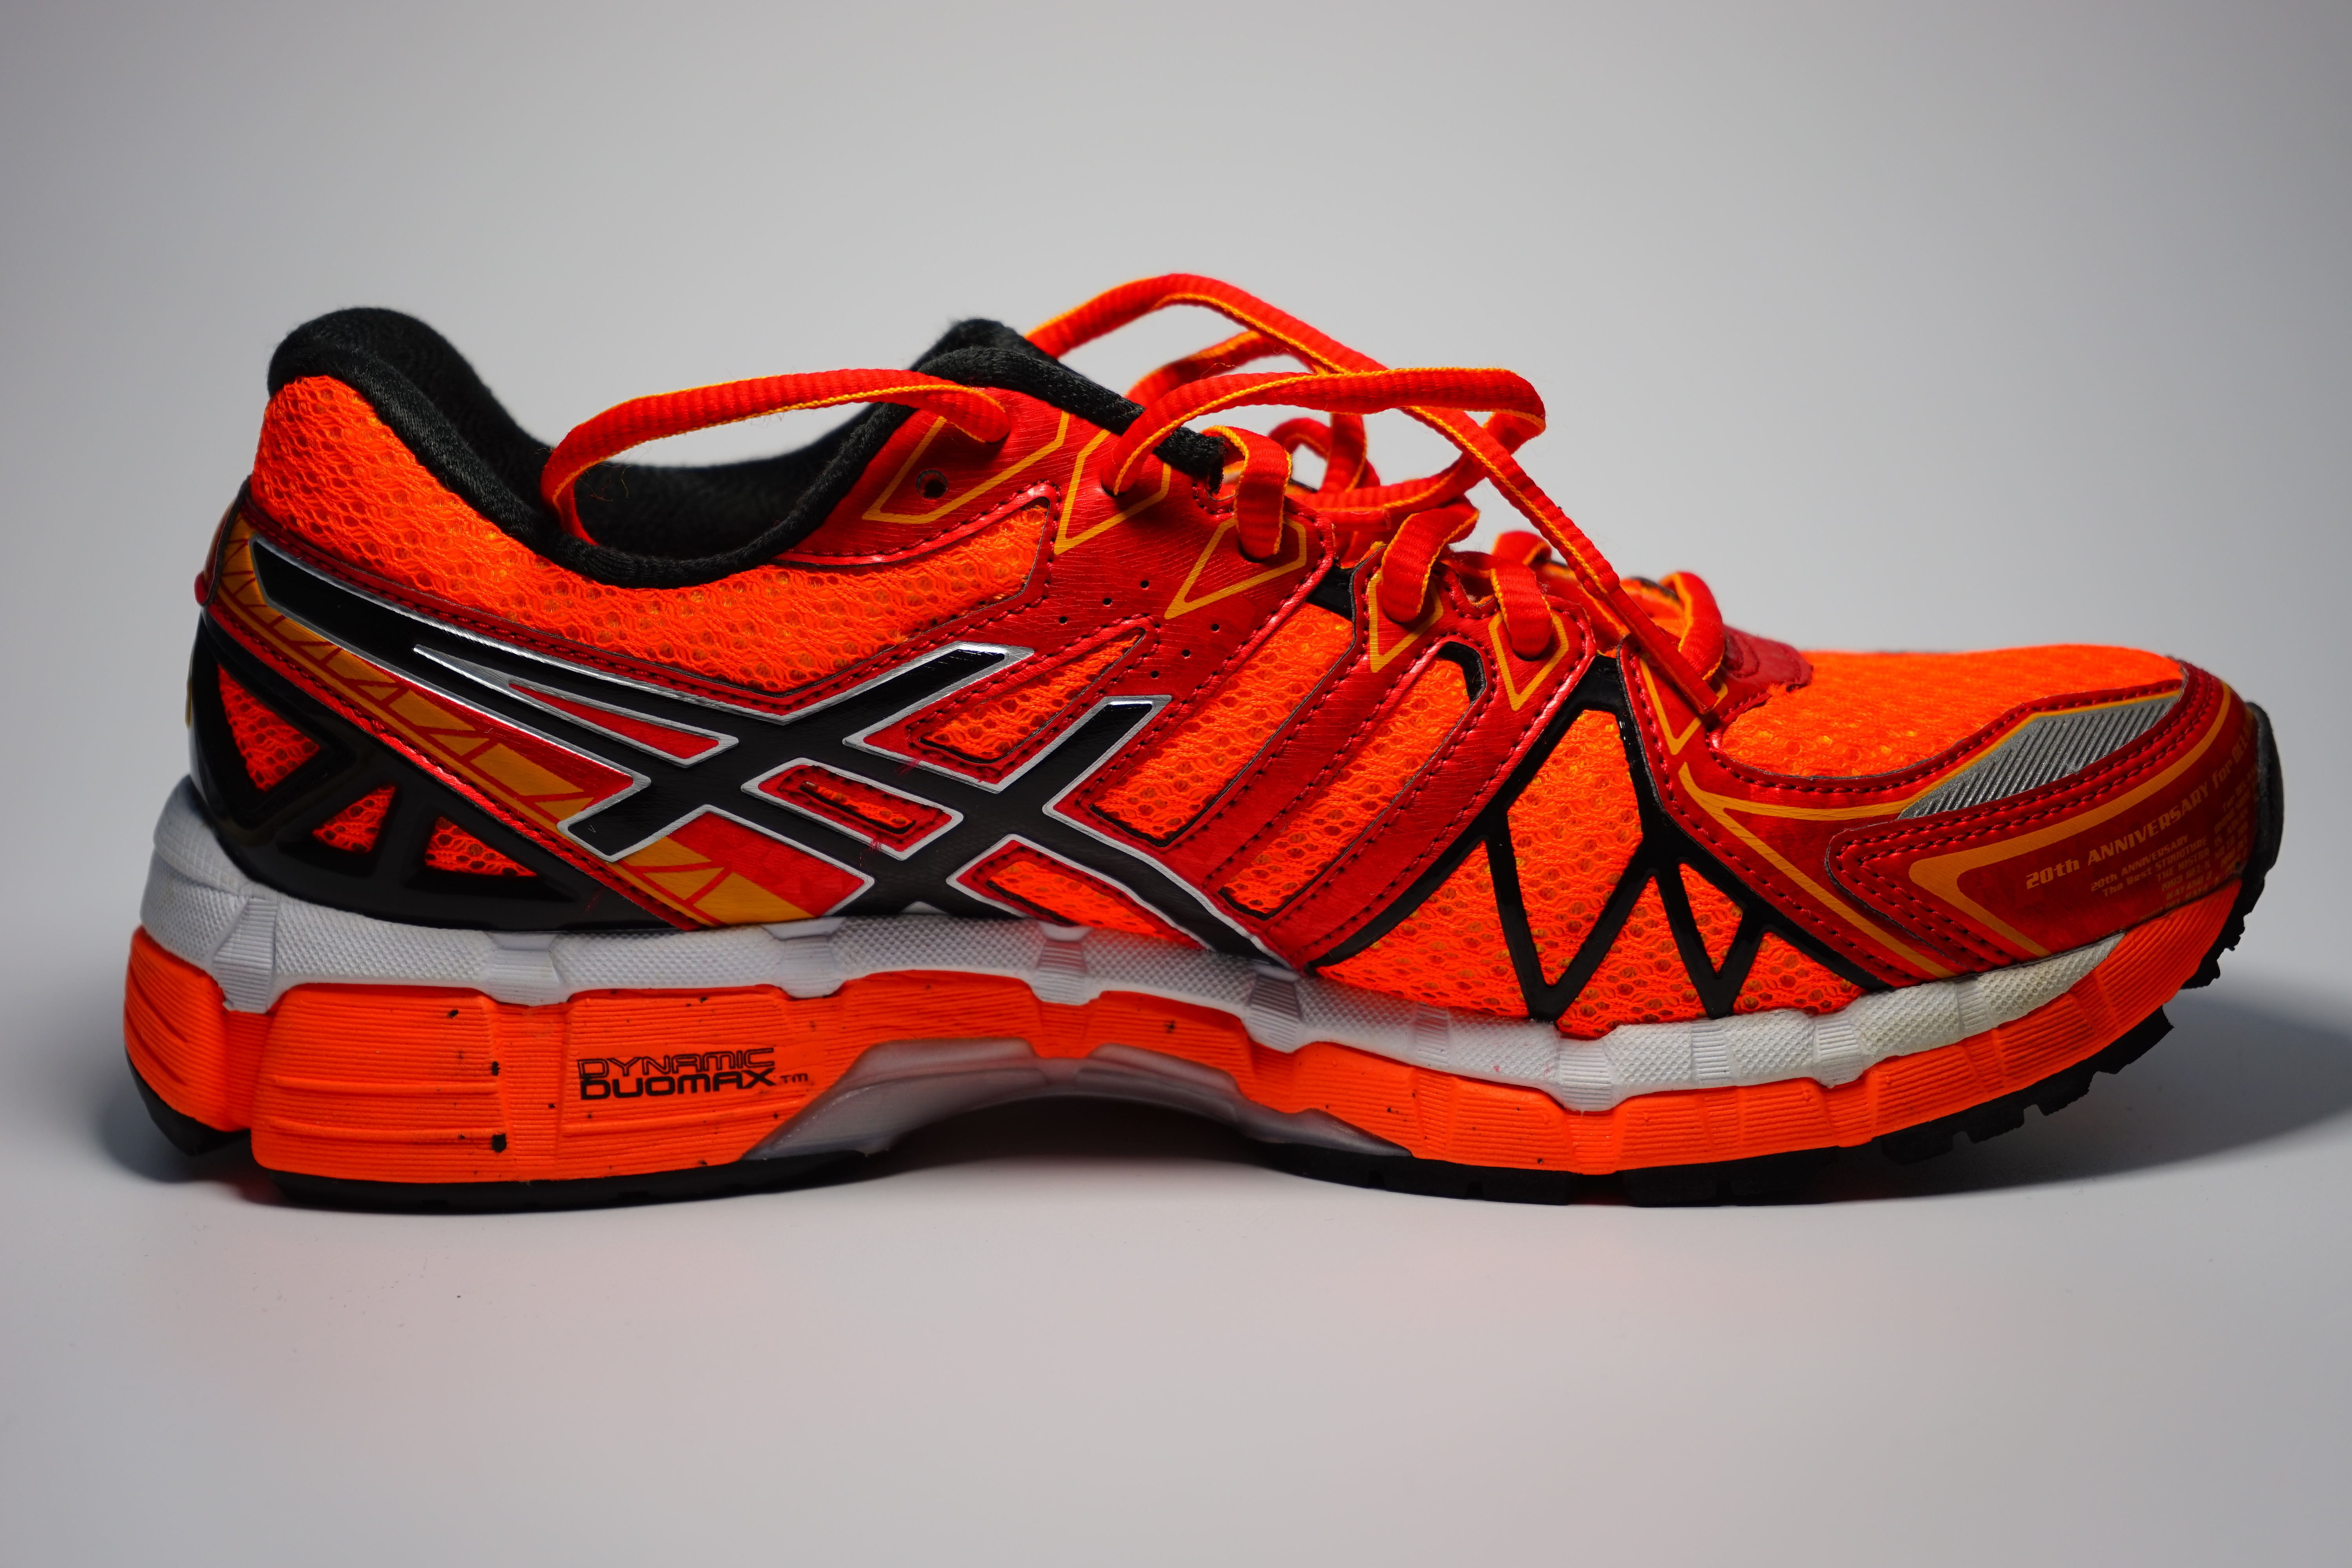
shoe, sport, run, orange, sneaker, red, jogging, yellow, running shoe, tennis shoe, race, sneakers, shoelaces, footwear, lacing, striking, neonorange, jog, gaudy, neon colors, sport shoe, knallbunt, bright orange, joggingschuh, outdoor shoe, athletic shoe, nike free, cross training shoe, kayano, asics